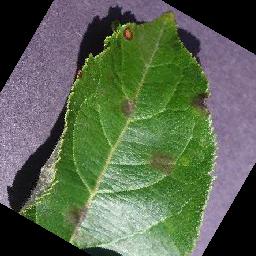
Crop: apple
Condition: scab